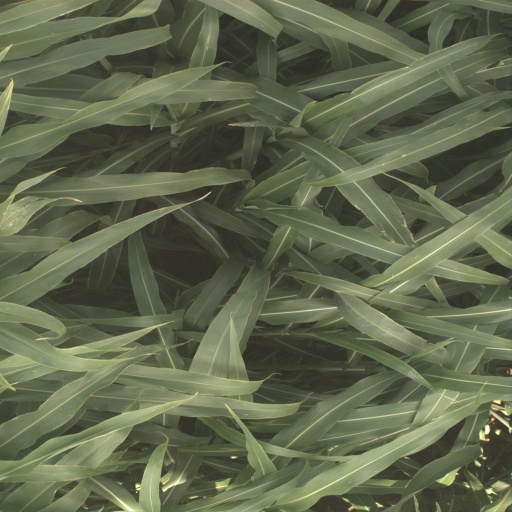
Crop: sorghum